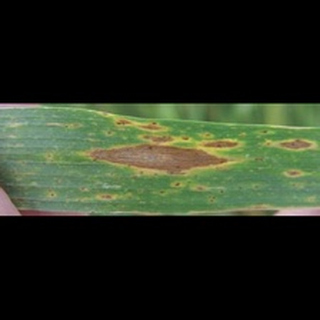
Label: wheat_tan_spot